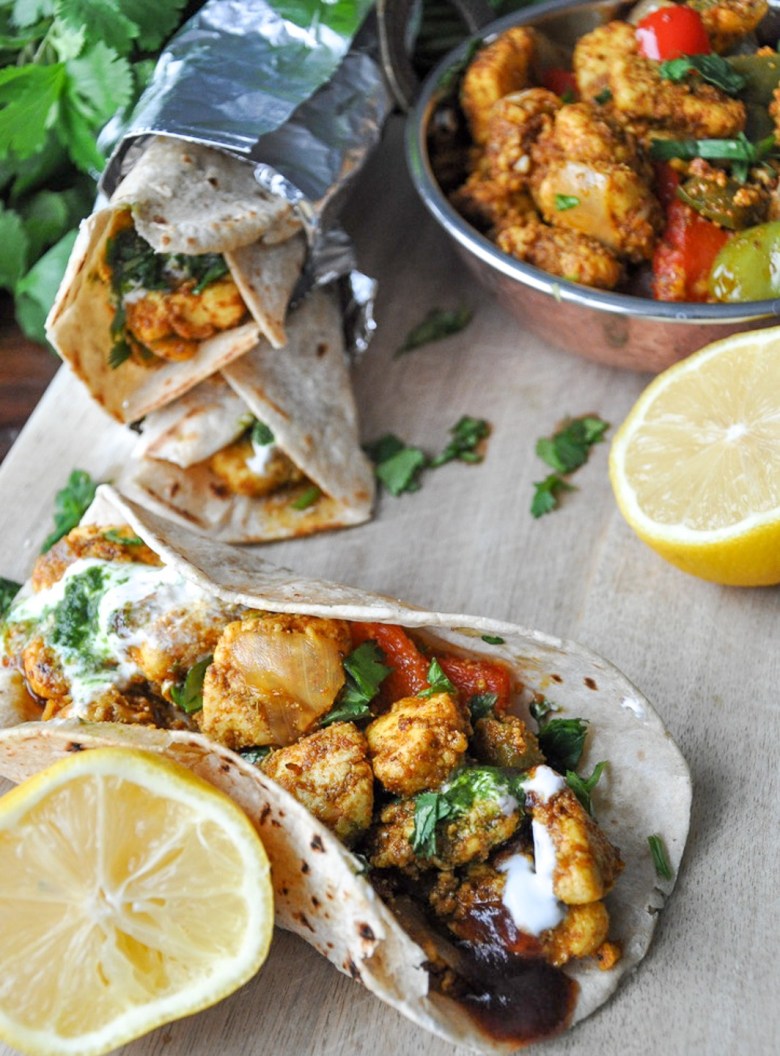
Dish: kaathi_rolls